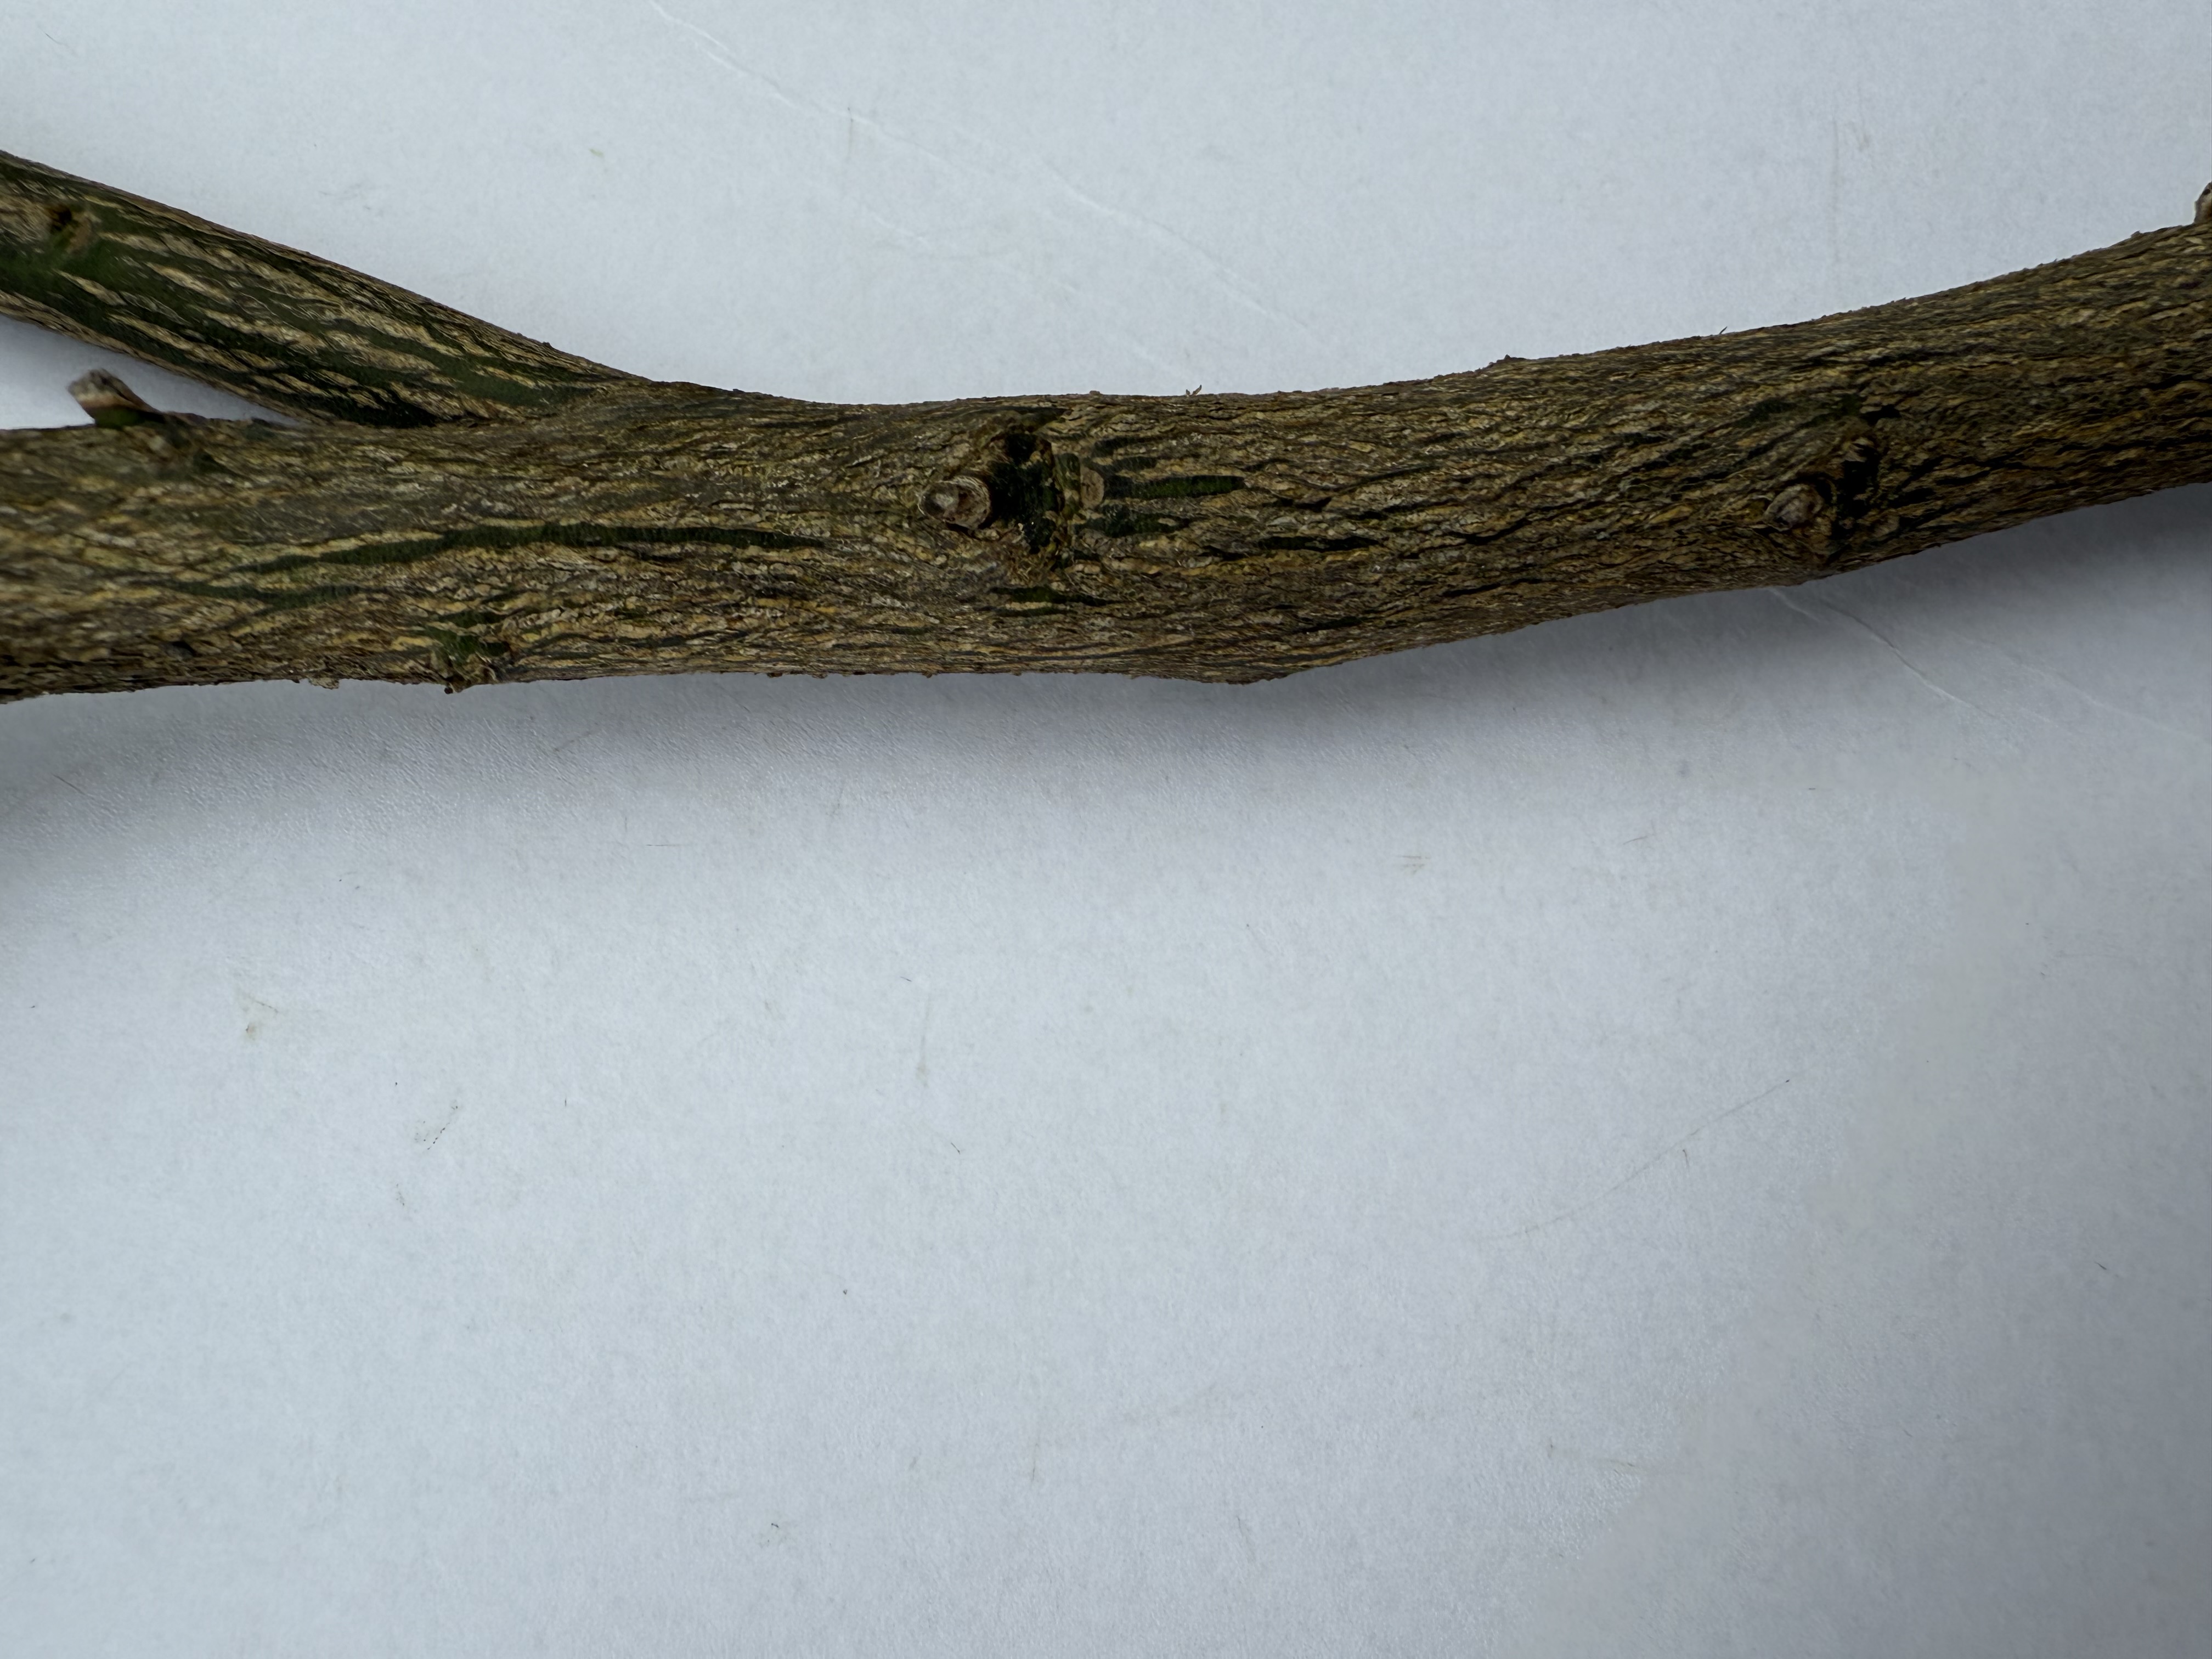
Variety: Kumquat